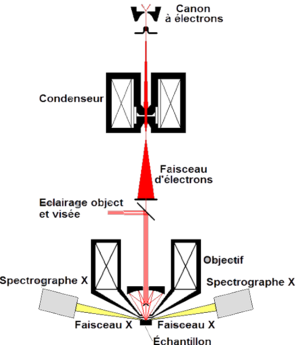
La microsonde de Castaing est une méthode d'analyse élémentaire inventée en 1951 par Raimond Castaing. Elle consiste à bombarder un échantillon avec des électrons et à analyser le spectre des rayons X émis par l'échantillon sous cette sollicitation.